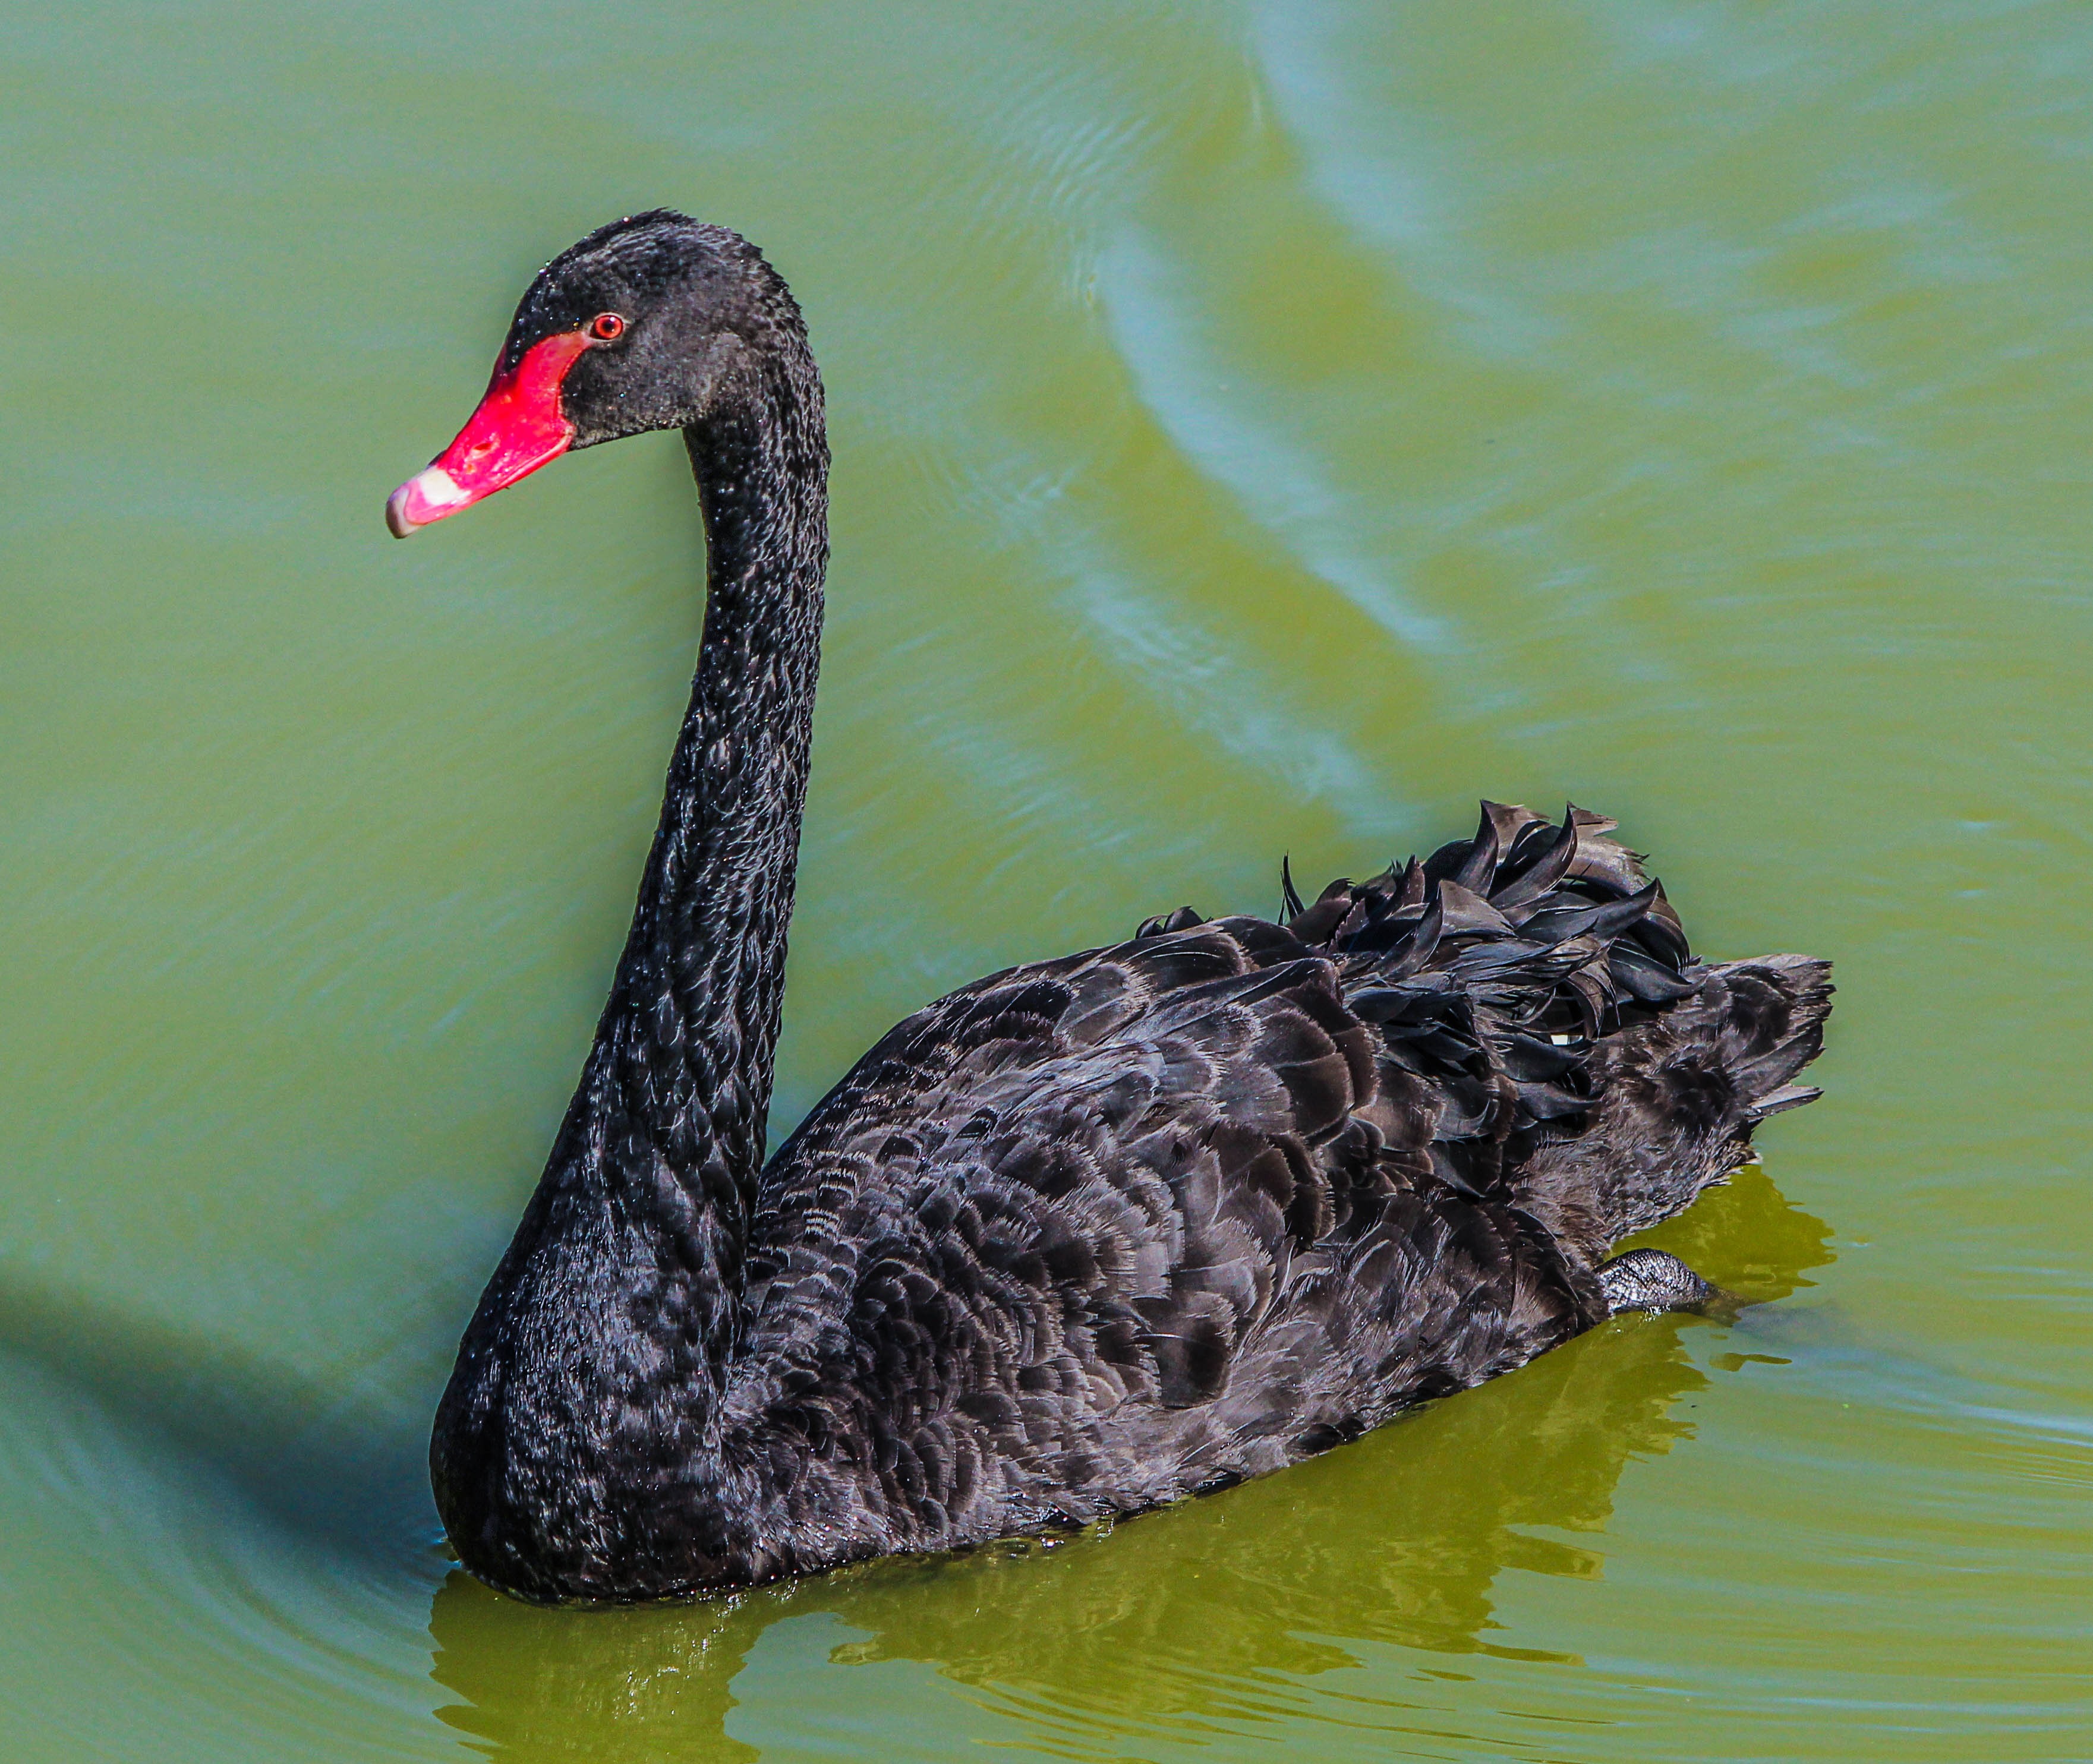
nature, outdoor, wilderness, bird, wing, animal, fly, wildlife, wild, beak, mammal, freedom, feather, avian, fauna, majestic, swan, duck, wings, vertebrate, creature, waterfowl, water bird, black swan, ducks geese and swans, cygnus atratus